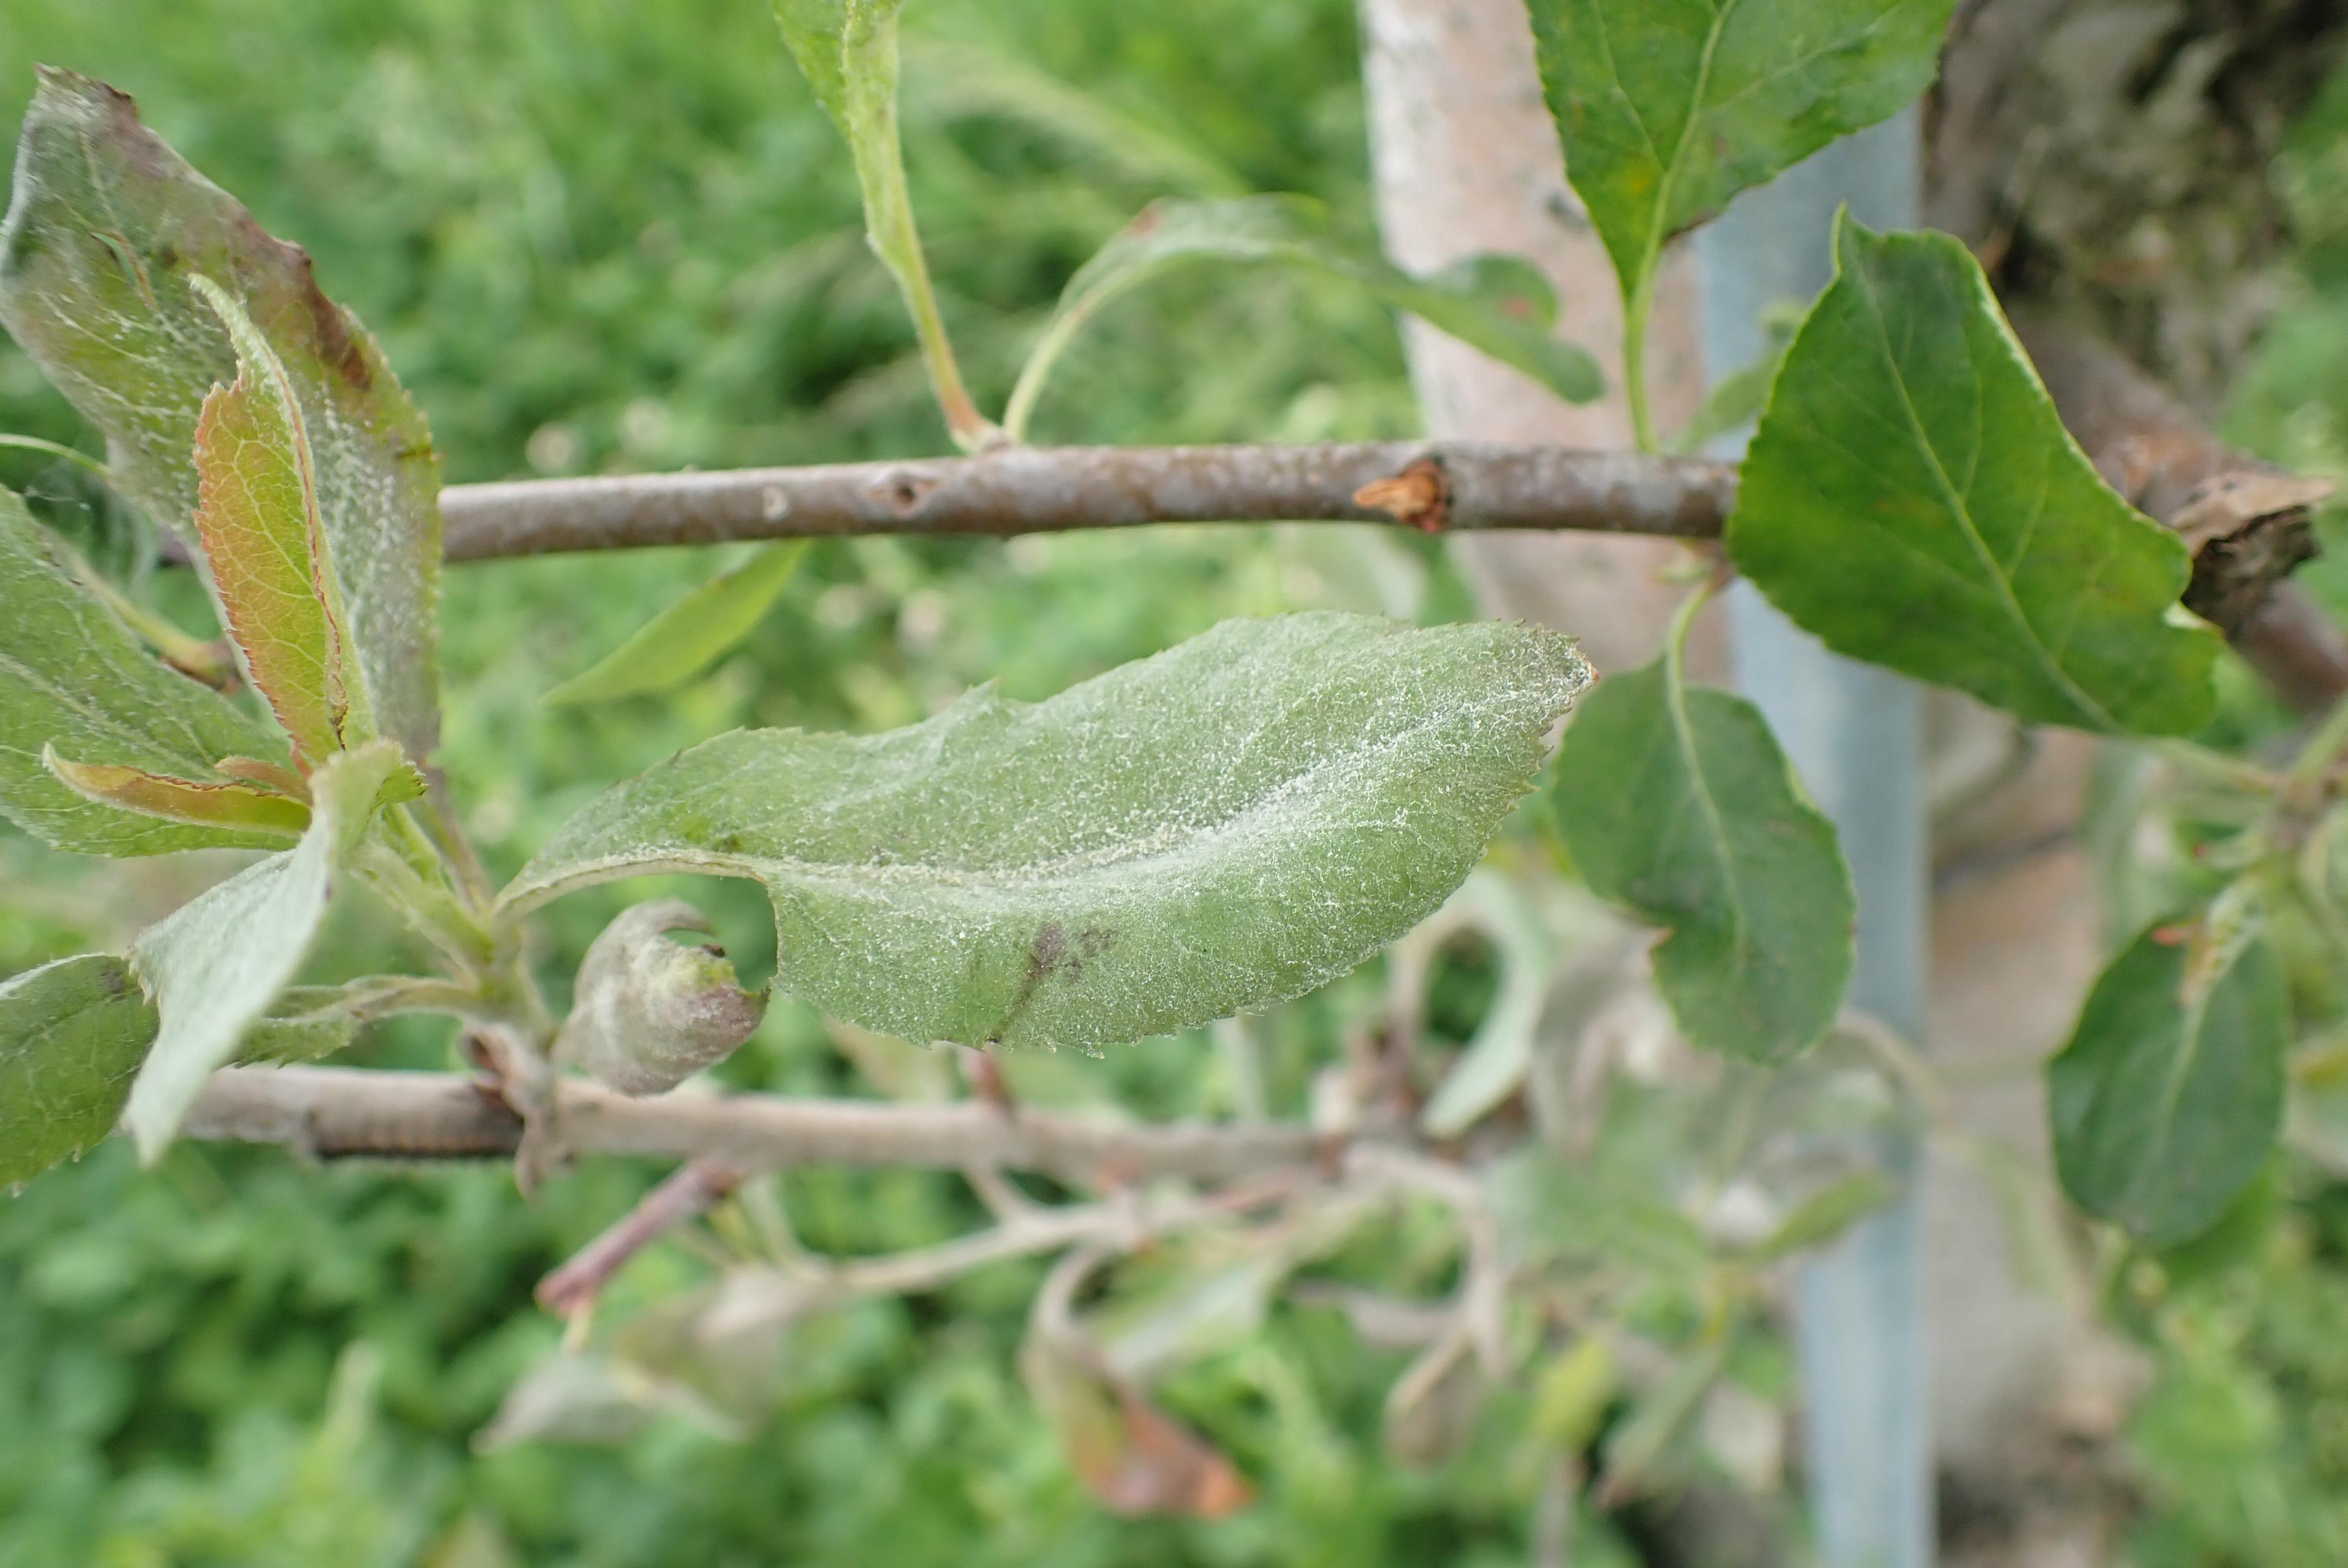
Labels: powdery_mildew